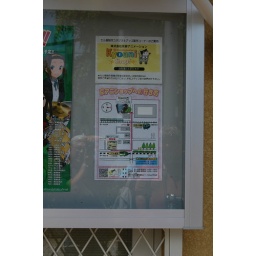
Kyoto Animation main office in Uji, Kyoto. The sign to the second studio and store, just down the street.